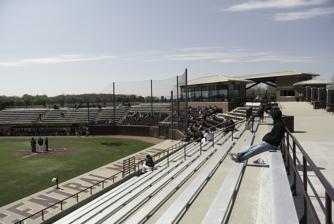
Building: Theunissen Stadium
Country: United States of America
Year built: 2002
Baseball venue in Mount Pleasant, Michigan Bill Theunissen Stadium CMU and Michigan State play at Theunissen in 2012. Location West Campus Drive, Mount Pleasant , MI , United States Coordinates 43°34′35″N 84°46′46″W / 43.576341°N 84.77944°W / 43.576341; -84.77944 Owner Central Michigan University Operator Central Michigan University Capacity 2,046 Field size 330 ft. ( LF ), 375 ft. (LCF), 400 ft. ( CF ), 375 ft. (RCF), 330 ft. ( RF ) Surface Natural grass Scoreboard Electronic Construction Built 2002 Opened March 29, 2002 Tenants Central Michigan Chippewas ( NCAA ) (2002–present) Bill Theunissen Stadium is a baseball venue in Mount Pleasant, Michigan , United States.  It is home to the Central Michigan Chippewas baseball team of the NCAA Division I Mid-American Conference .  The venue has a capacity of 2,046 spectators and opened in 2002.  It is named after Bill Theunissen, former Central Michigan baseball coach, who led the Chippewas to a 151-114-1 record during his tenure (1953–1962). History Following the 2001 season, Theunissen Stadium replaced Central Michigan's old Theunissen Stadium, home to the program since 1948.  The old facility's name, changed from Alumni Field in 1986, was kept for the new Bill Theunissen Stadium.  The venue's first game came on March 29, 2002, against Ohio . It was formally dedicated during an April 27, 2002, doubleheader against Northern Illinois . Features and renovations Features of the facility include 400 chairbacked seats, a press box , message board, electronic scoreboard, outdoor practice area, and the Keilitz Clubhouse.  In 2010, fencing was added to the practice facility adjacent to the stadium. See also List of NCAA Division I baseball venues References